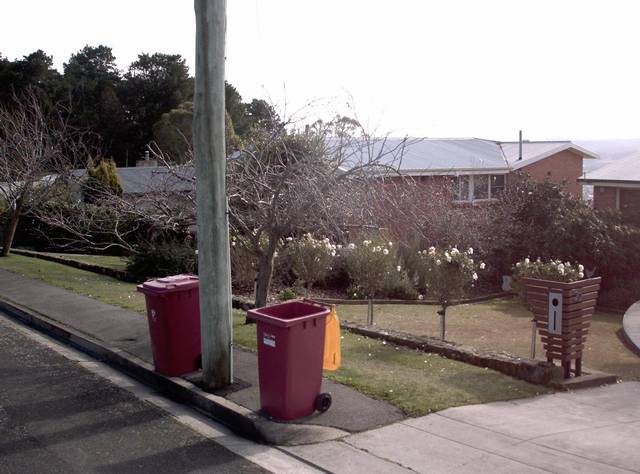
Region: Australia
Coordinates: -41.453, 147.123